Line segment

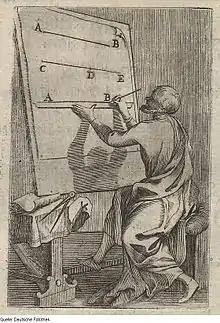
Historical image of 1699 - creating a line segment

In geometry, a line segment is a part of a straight line that is bounded by two distinct endpoints (its extreme points), and contains every point on the line that is between its endpoints. It is a special case of an "arc", with zero curvature. The length of a line segment is given by the Euclidean distance between its endpoints. A closed line segment includes both endpoints, while an open line segment excludes both endpoints; a half-open line segment includes exactly one of the endpoints. In geometry, a line segment is often denoted using an overline (vinculum) above the symbols for the two endpoints, such as in .